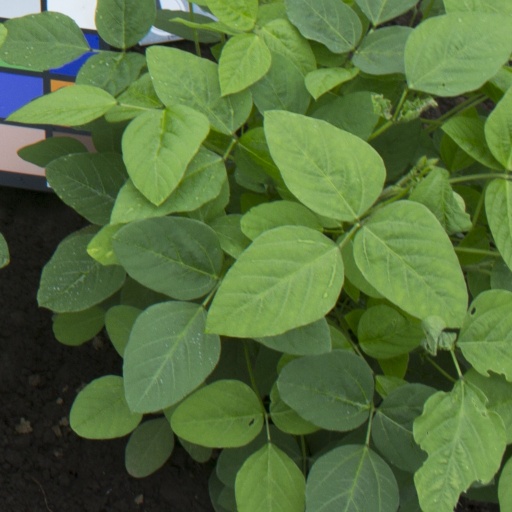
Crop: soybean